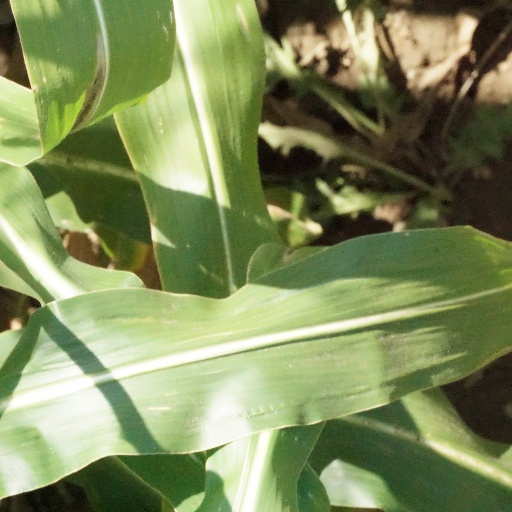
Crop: maize; corn